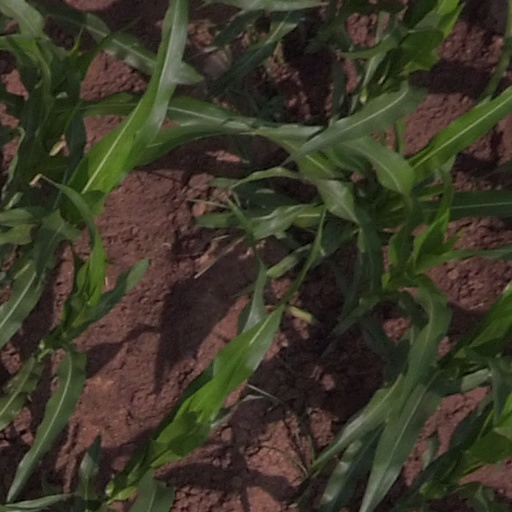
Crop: maize; corn